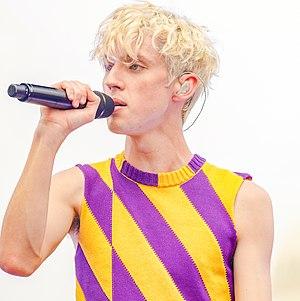
Bloom est le deuxième album studio du chanteur australien Troye Sivan sorti le 31 août 2018. Il fait suite à Blue Neighbourhood.